Gys Hofmeyr

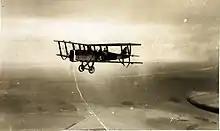
De Havilland DH-9 bomber with mounted machine guns

A special Commission of Enquiry had been appointed to gather and examine accounts of conditions under German rule. The findings, the story of the German military operations against the tribes, was published in the Blue Book, which carefully reported the killing of prisoners, women, girls and little boys, and of men and women who had surrendered dying at the hands of soldiers and labour overseers in camps and by the lash. The Blue Book contained photographs of the crude executions, neck chains, leg and arm fetters, the flayed backs of women prisoners, and Herero refugees returning starved from the desert.